Rosina Galli (actress)

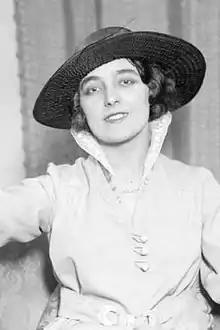

Rosina Fiorini Galli (August 10. 1906 – December 3, 1969) was an Italian film actress in Hollywood.